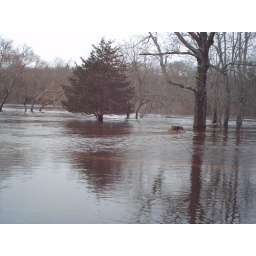
five feet of water over this road